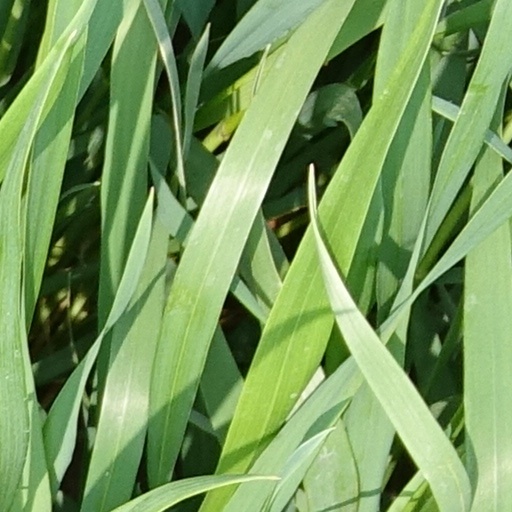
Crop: wheat